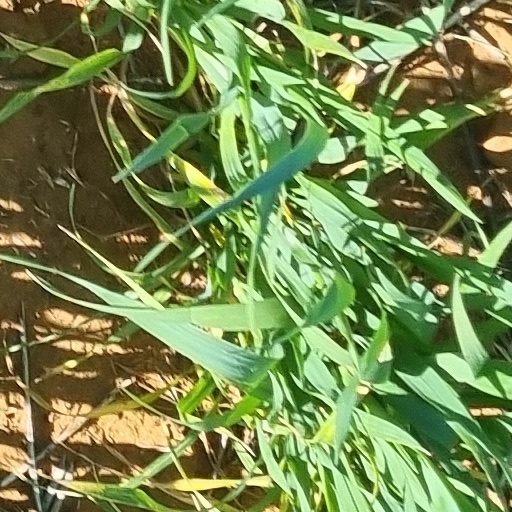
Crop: wheat